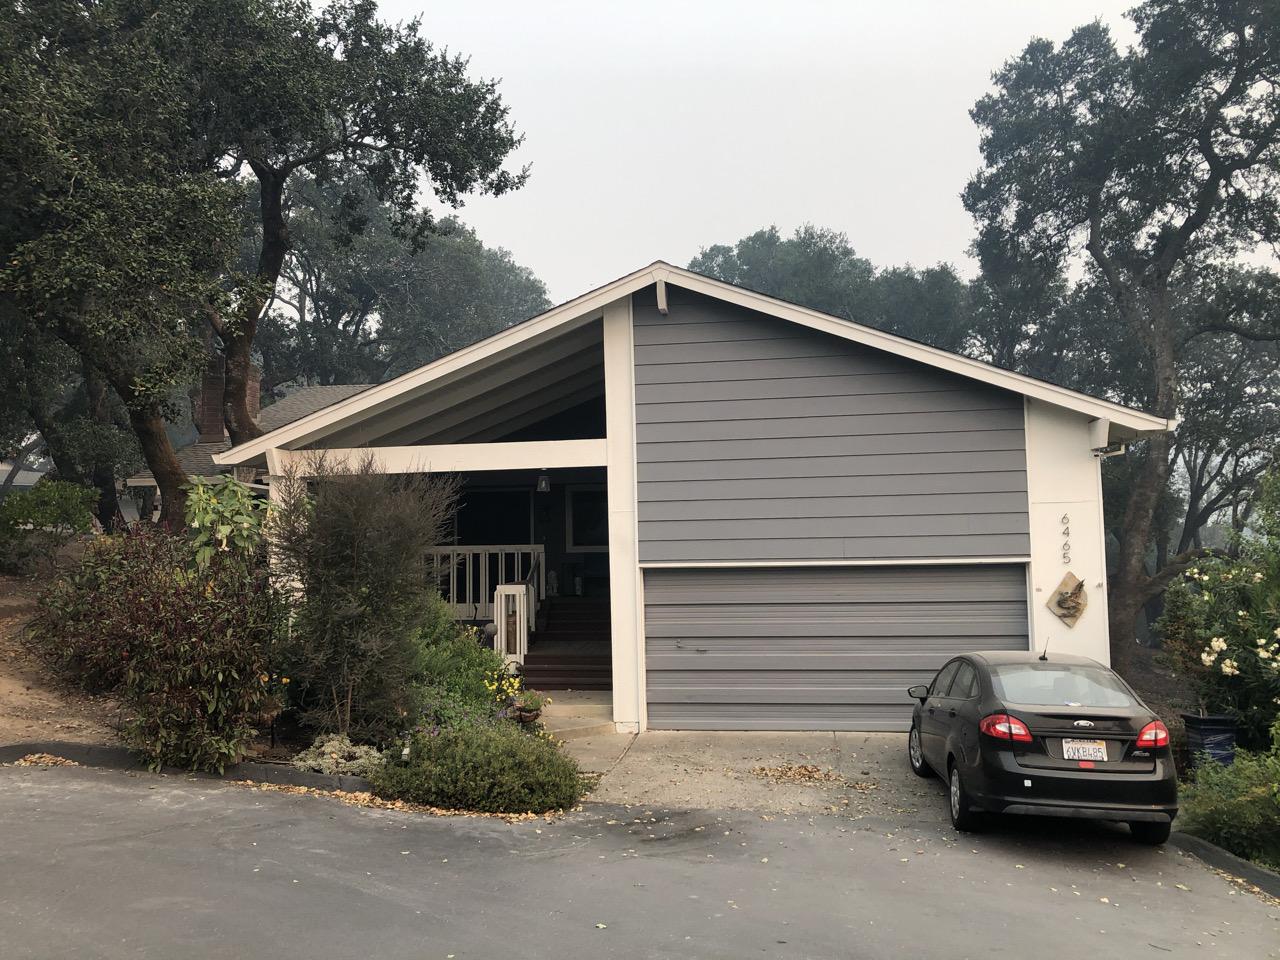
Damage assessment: no_damage